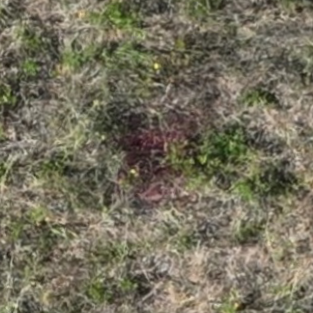
Month: july
Dye color: red
Dye concentration: high